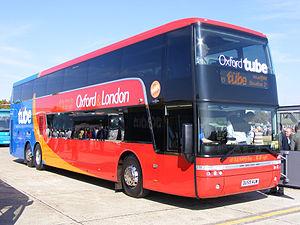
Stagecoach in Oxfordshire précédemment Stagecoach South Midlands est le nom d'exploitation, d'un réseau de transport, donné au groupe Stagecoach dans le conté de l'Oxfordshire, en Angleterre. Stagecoach in Oxfordshire faisait partie du Stagecoach South Midlands avec Stagecoach in Warwickshire jusqu'en 2004.